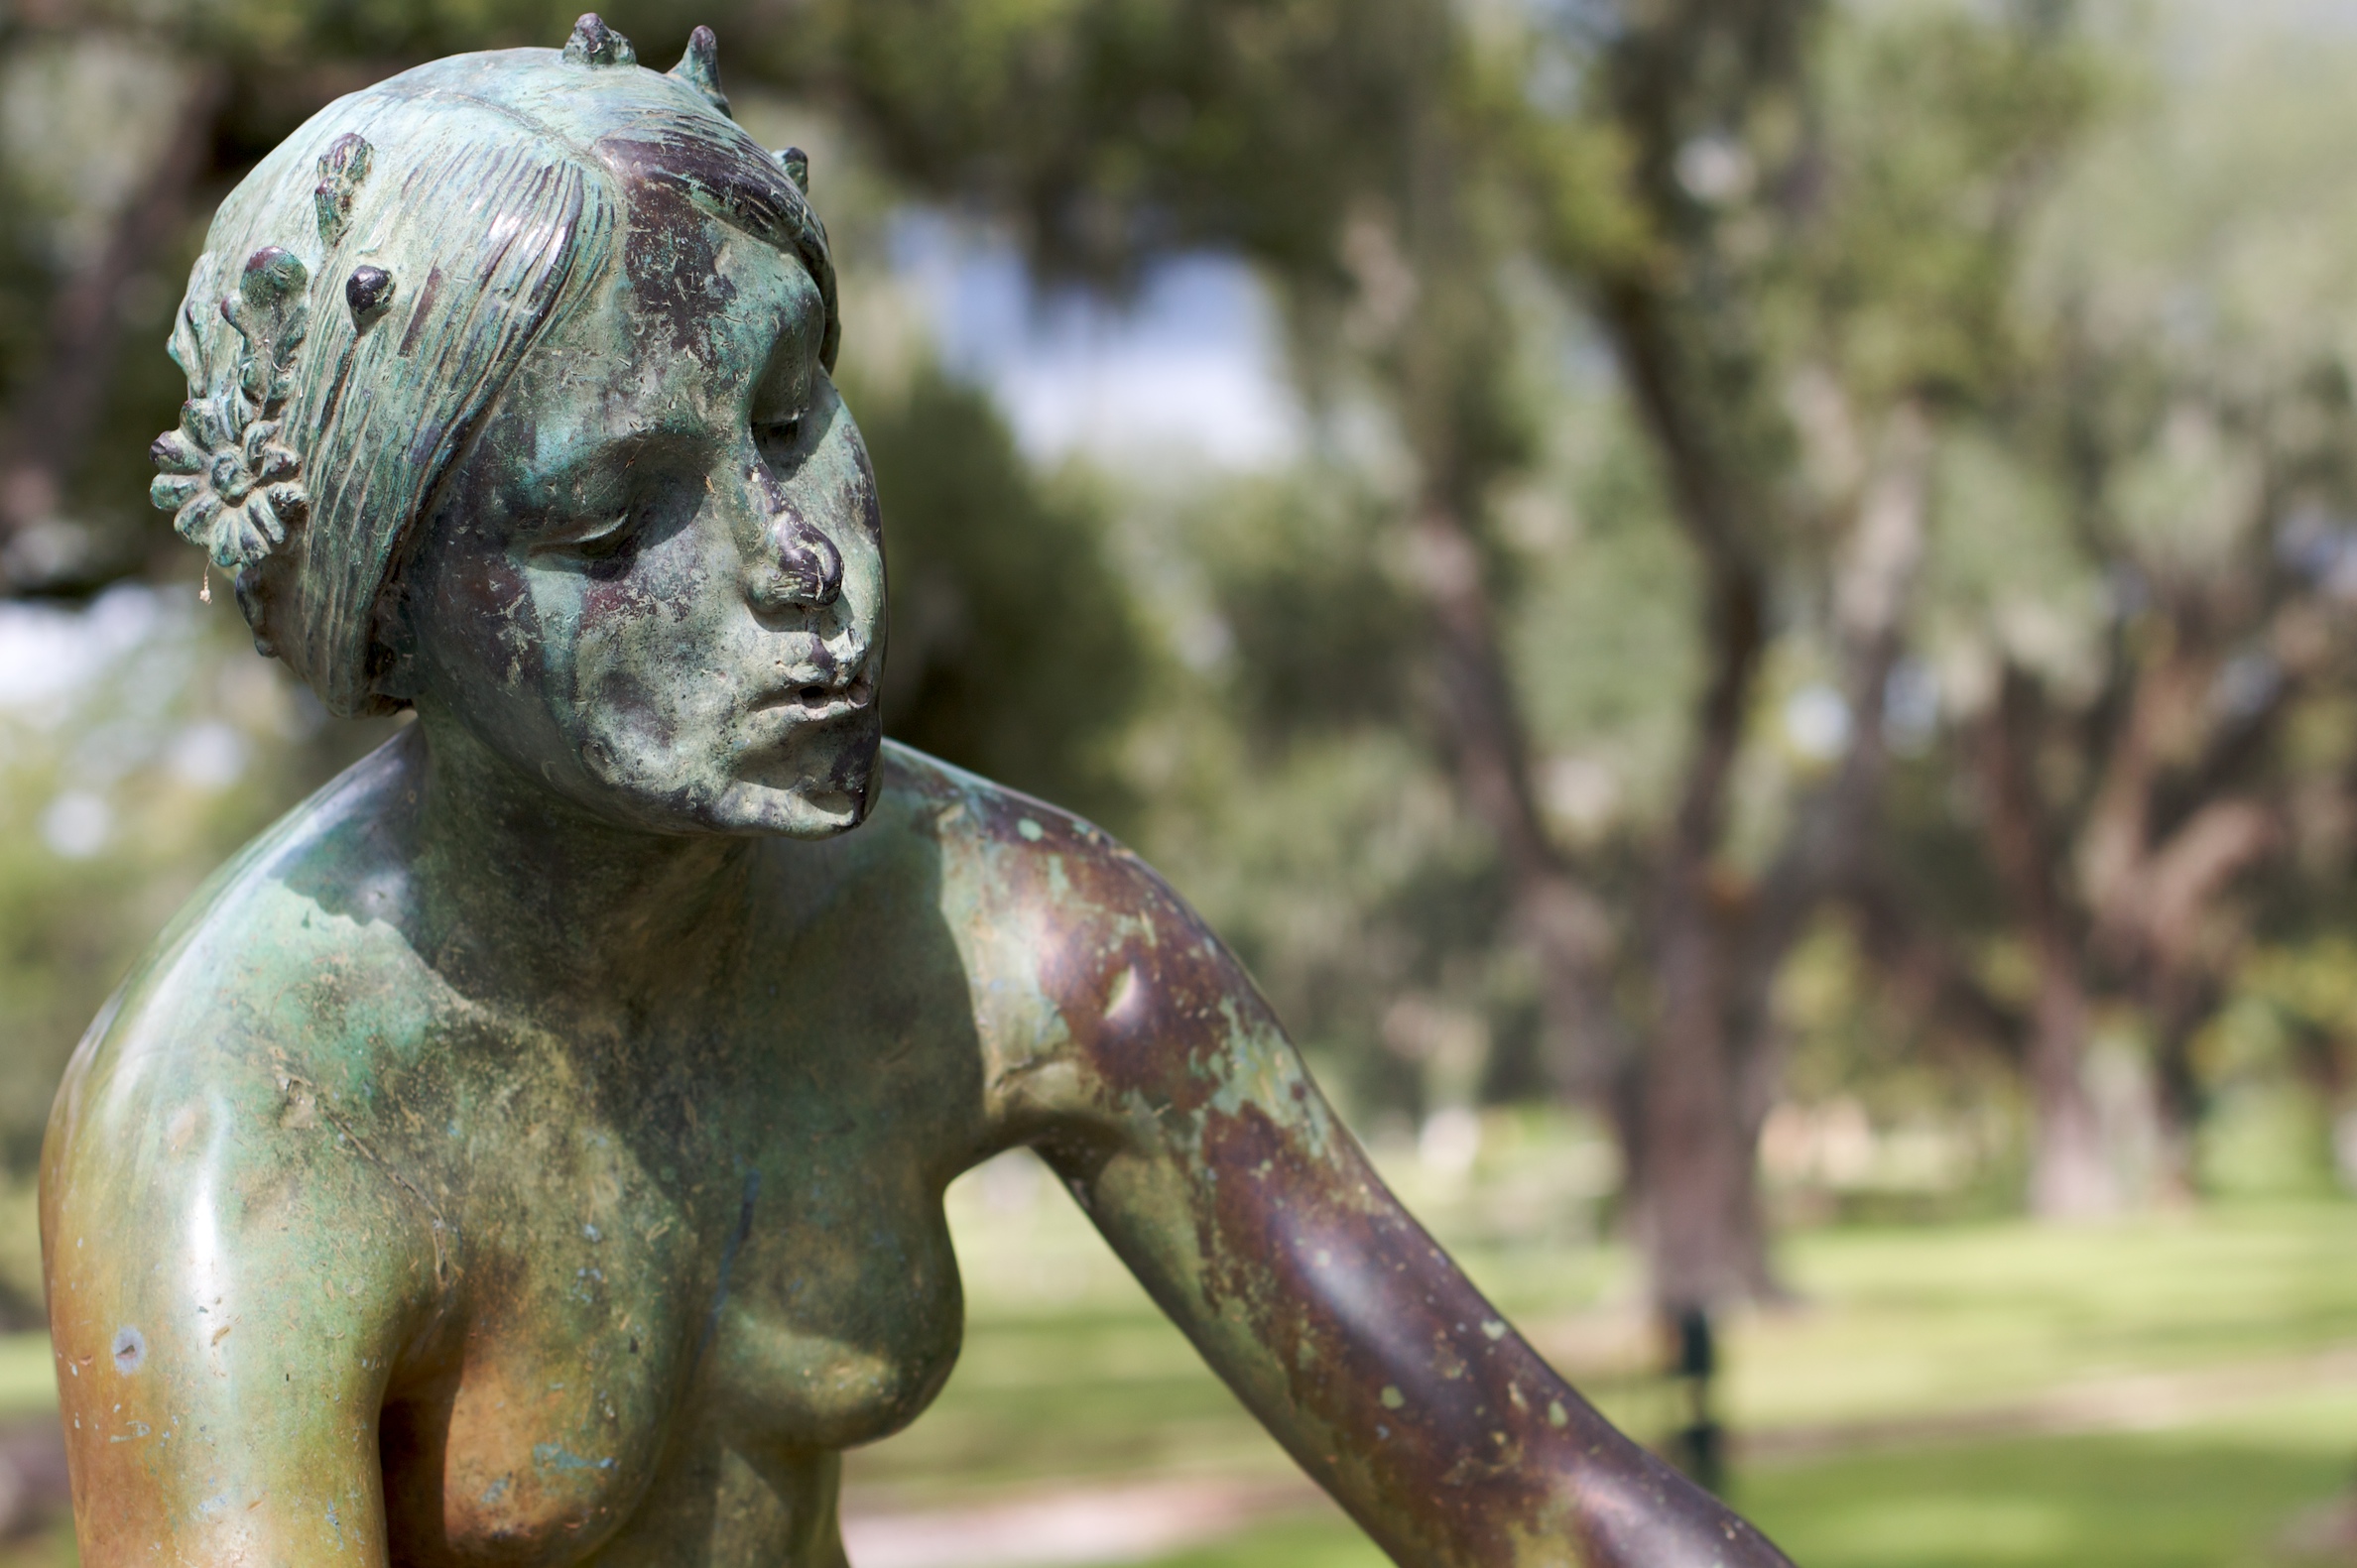
monument, statue, sculpture, art, mythology